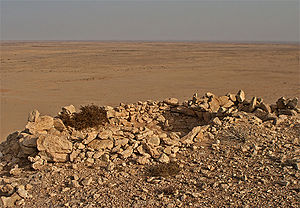
Sangar (befæstning)
Sangar fra Vestsahara formentlig fra 1980'erne
En Sangar er en midlertidig befæstet stilling med et brystværn, som oprindelig blev lavet af sten, og nu om dage bygges af sandsække eller tilsvarende. Sangars bygges normalt i terræn, hvor det ikke er praktisk muligt at grave skyttegrave. Begrebet bruges stadig ofte af British Army.